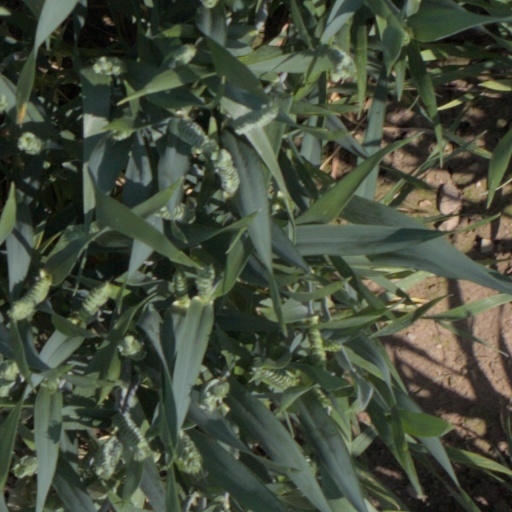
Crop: wheat